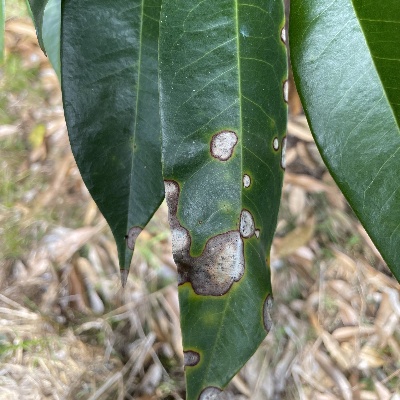
Label: Leaf_Phomopsis